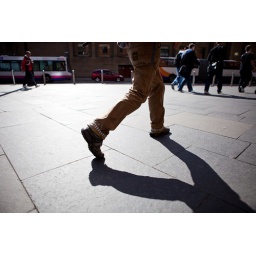
people walking by while we sat outside of buchanan bus station